Helen Daniels Bader

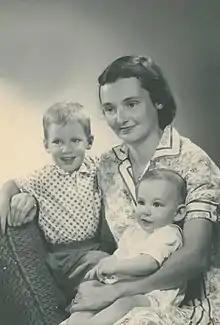
Helen Bader and sons David (left) and Daniel.

In 1950 she first met the man who would later become her husband, Alfred Bader, holder of advanced degrees in chemistry as well as a number of patents in the field. As their courtship became more serious, Daniels undertook a course of study toward conversion from her upbringing in a Christian Science household to Judaism, in accordance with Alfred's wishes. The couple was married in Milwaukee on July 6, 1952. They became full owners three years later of the Aldrich Chemical Company in Milwaukee (later Sigma-Aldrich), which had first been incorporated in 1951. Over the years that followed, Aldrich became a multi-million-dollar business, importing chemicals especially from European suppliers for use by research laboratories in the US. As Helen took on more responsibilities at the office, Alfred made her half-owner of the company. At Aldrich, it was Helen who took an abiding interest in the welfare of the employees and their families, foreshadowing her dedication to social work later in life.